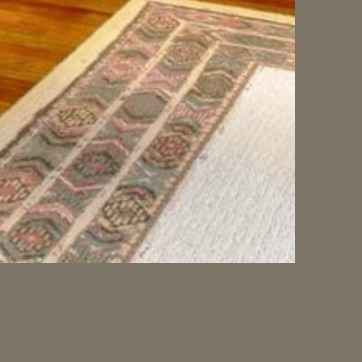
Material: carpet